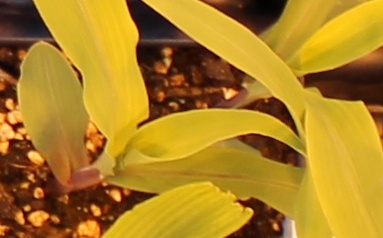
Label: Corn